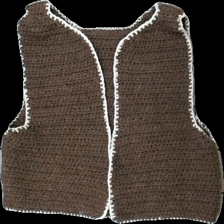
View: front
Type: Vest
Category: Ladies
Brand: Not in the list
Colors: Brown, White
Material: 100% silke
Pattern: Other
Cut: C-collar
Season: All
Price range: <50
Recommended usage: Reuse
Description: egen stickad vest
Comment: hemmagjord